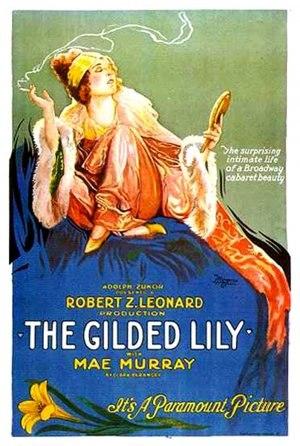
Liliane est un film muet américain réalisé par Robert Z. Leonard, sorti en 1921.